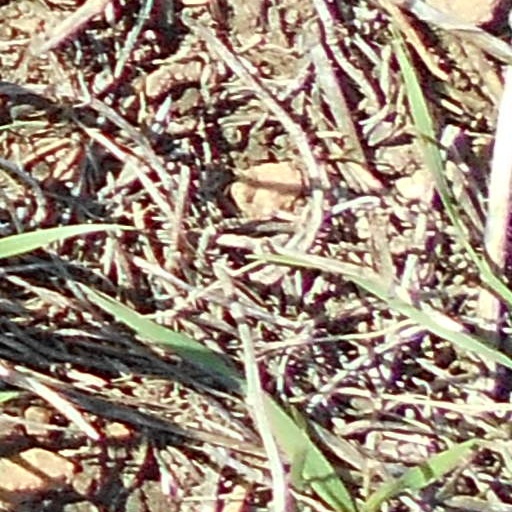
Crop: wheat